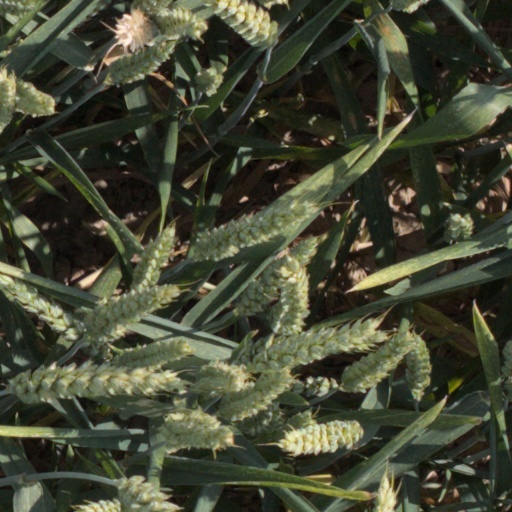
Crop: wheat